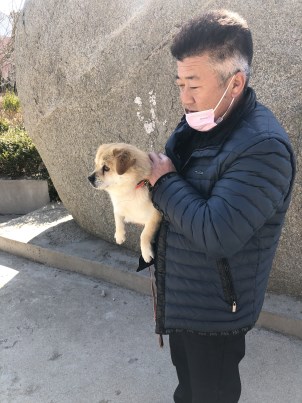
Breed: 3336-n000121-chinese_rural_dog